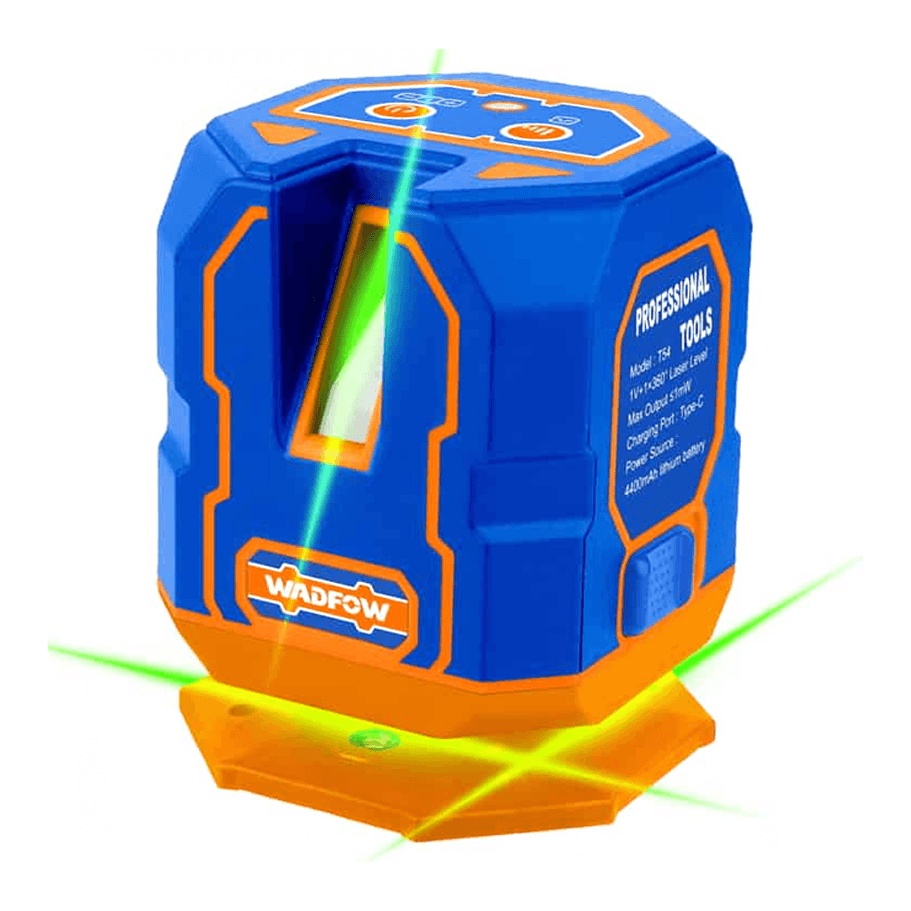
Wadfow WLE1M05 Self-Leveling Line Laser (Green Laser)
Wadfow WLE1M05 Self-Leveling Line Laser (Green Laser) Green laser beams Working range : 0~30 m One 360° horizontal and 1 vertical lines Leveling accuracy : ±3.0mm at 10 m Line accuracy : ±1.5mm at 5 m Laser Class II Built-in lithium battery With cross lock function With laser gain function Operating temperature : -10℃~+50℃ Storage temperature : -25~+70℃ ﻿6 Months Limited Warranty
Brand: Wadfow
Category: Hardware > Tools > Measuring Tools & Sensors > Levels > Laser Levels